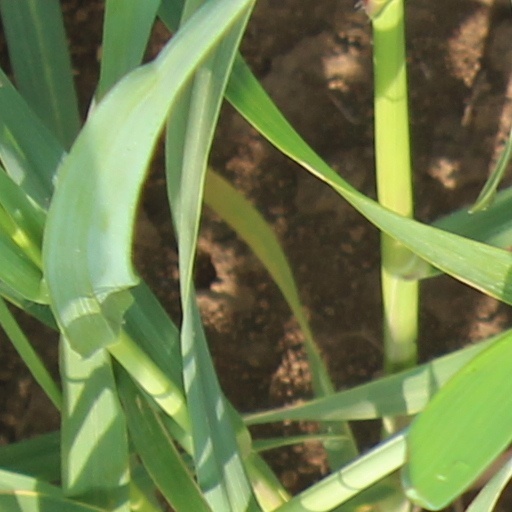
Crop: wheat